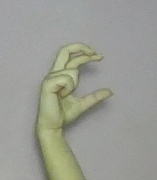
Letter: thal